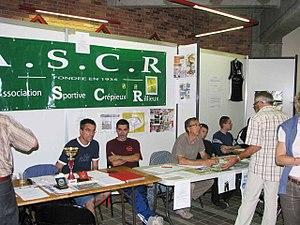
Journée des associations avec la participation de l'Association Sportive de Crépieux-Rillieux
Rillieux-la-Pape est une commune française, située dans la métropole de Lyon, en région Auvergne-Rhône-Alpes. Ses habitants sont appelés les Rilliards.